Ruth Mix

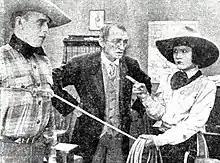
Mix at right in still from "That Girl Oklahoma" (1926)

Nadine Ruth Mix or Ruth Jane Mix (July 13, 1912 – September 21, 1977) was an actress.